Konrad mine

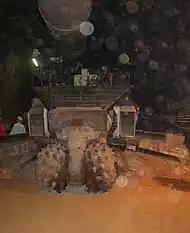
Tunnel boring machine in an emplacement tunnel for the planned final disposal of low- and intermediate level waste.

Konrad mine is an unusually dry iron ore mine. Since this is one of the criteria for a deep final repository for radioactive waste, the studies on the possibility of a disposal site were started in 1975. The Physikalisch-Technische Bundesanstalt (PTB) started the plannings procedure on 31 August 1982. The Bundesamt für Strahlenschutz, the Ministry of Environment of Lower Saxony and the Deutsche Gesellschaft zum Bau und Betrieb von Endlagern für Abfallstoffe discussed the issue between September 1992 and March 1993. On 22 May 2002 the license for the final deep geological storage of medium- and low level radioactive waste was approved.